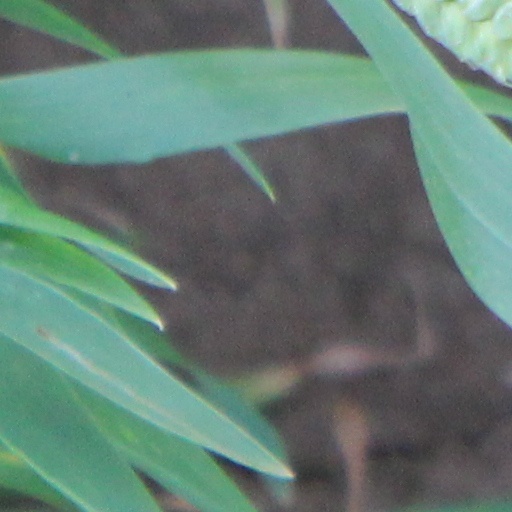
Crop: wheat